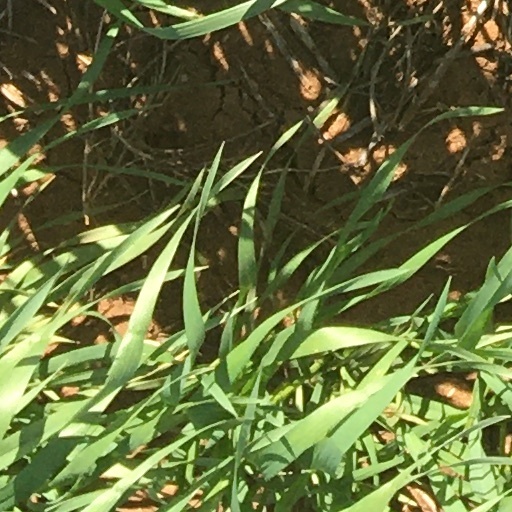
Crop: wheat